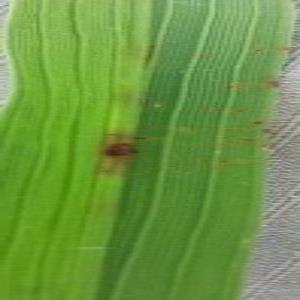
Disease: Brownspot